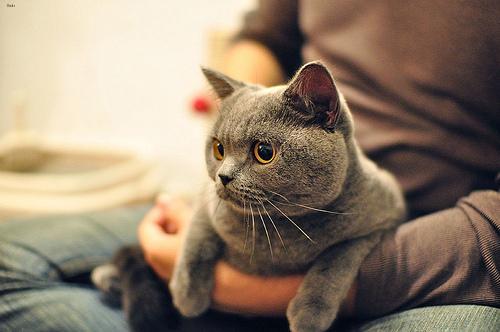
Breed: British Shorthair